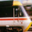
Label: train